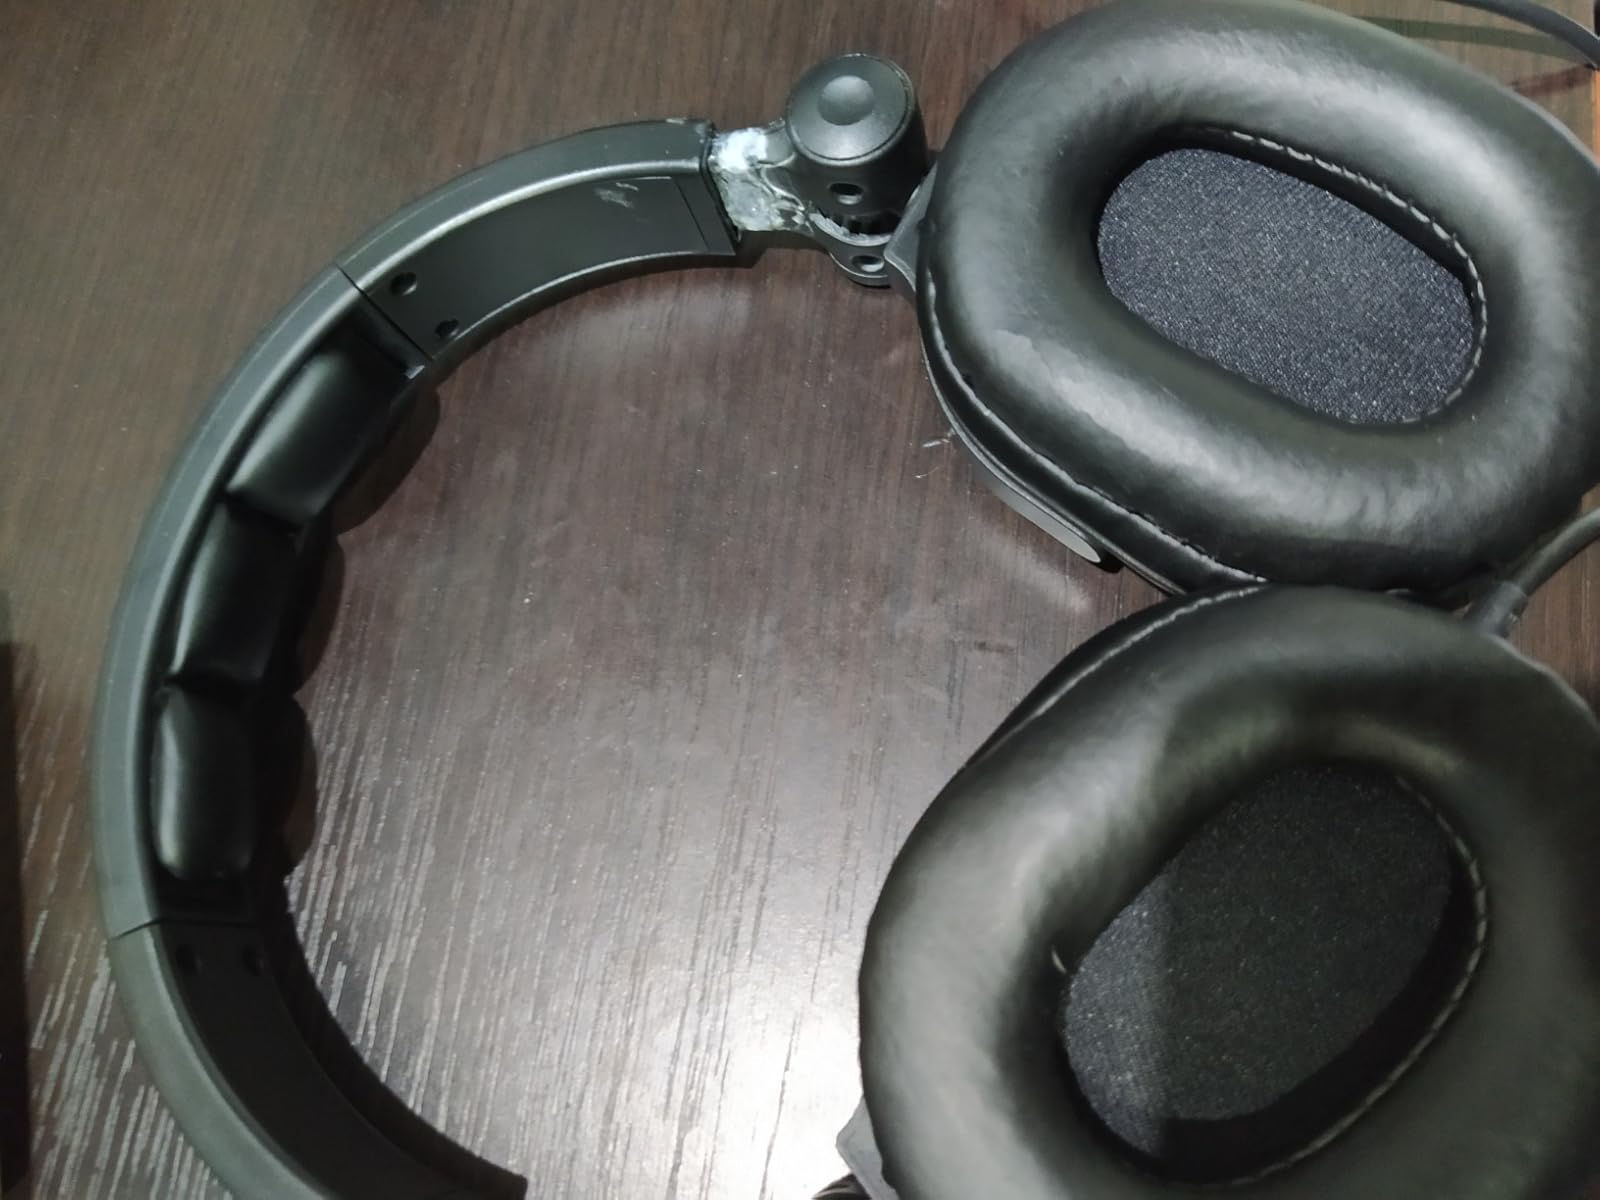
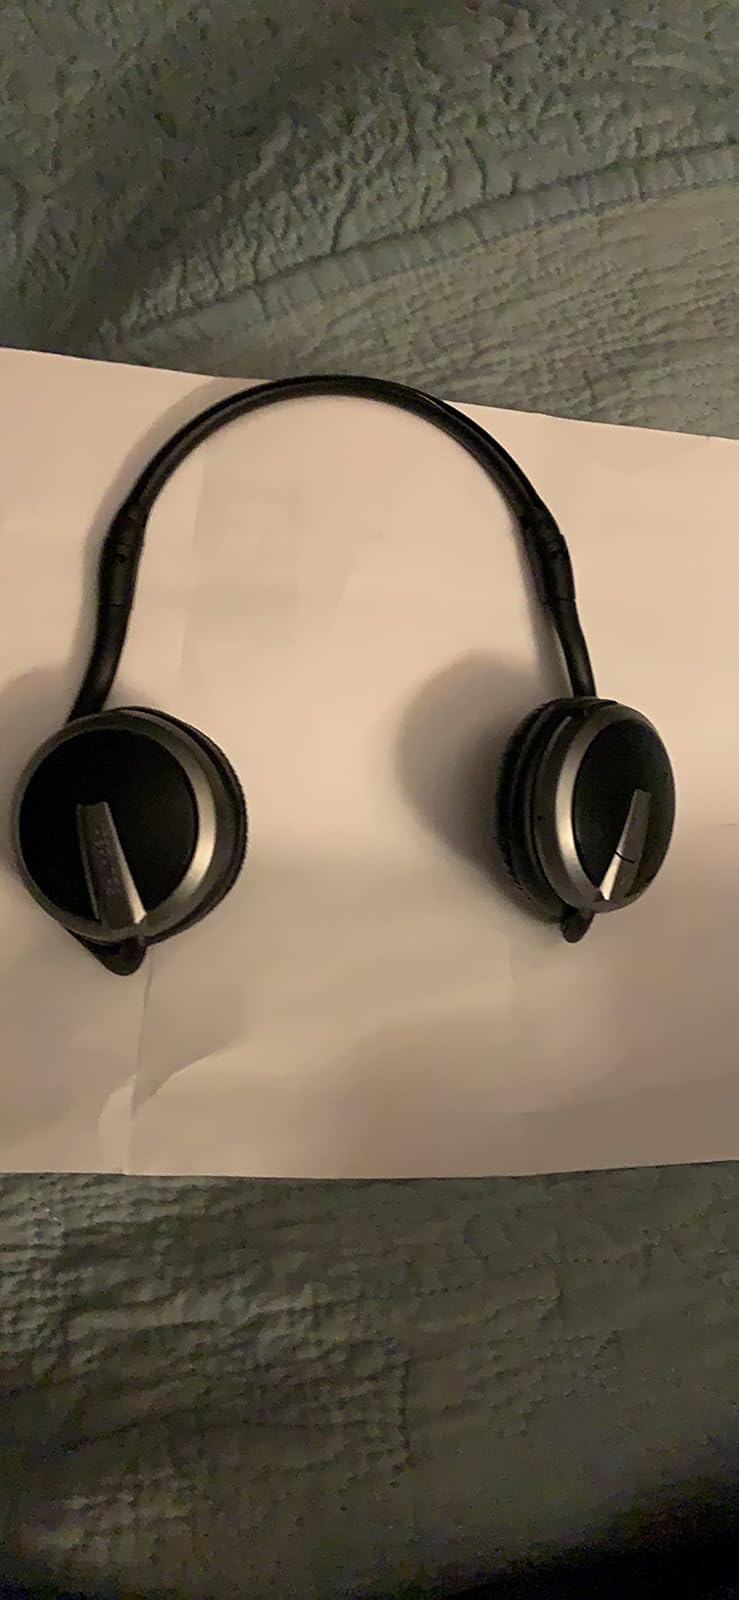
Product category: headphones
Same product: no